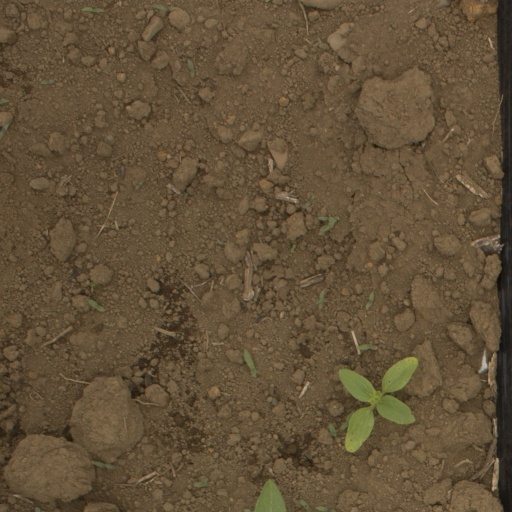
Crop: Jerusalem artichoke